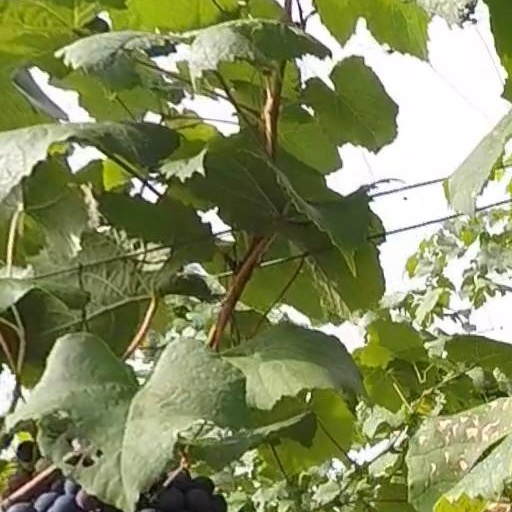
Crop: grape